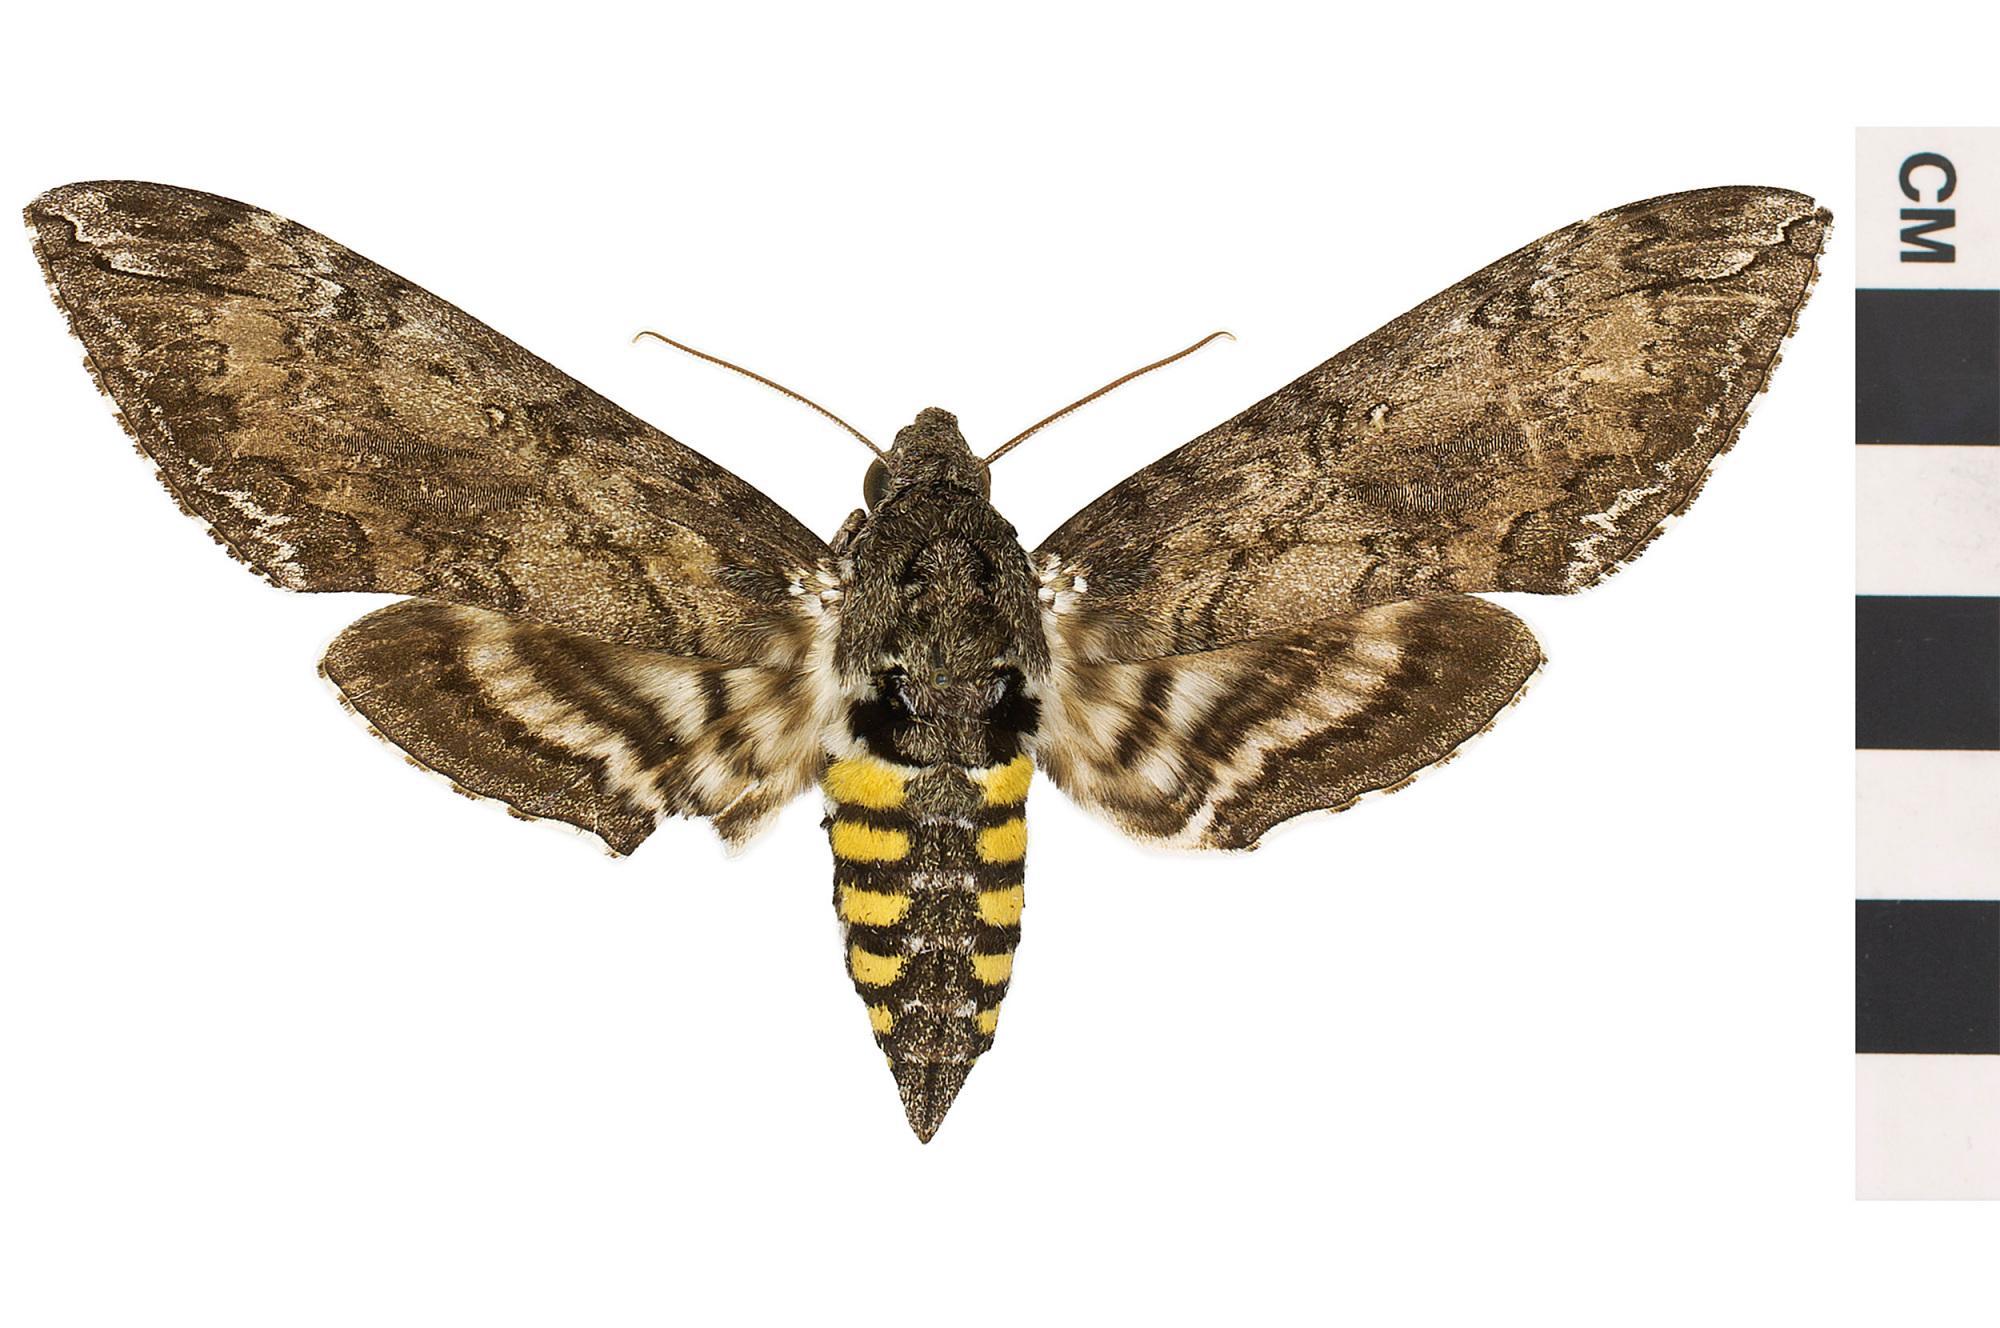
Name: Carolina Sphinx, Tobacco Hornworm
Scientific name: Manduca sexta
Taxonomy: Animalia, Arthropoda, Hexapoda, Insecta, Lepidoptera, Sphingidae, Sphinginae
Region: Entomology
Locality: Archbold Biological Station, North America, United States, Florida, Highlands County
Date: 1962